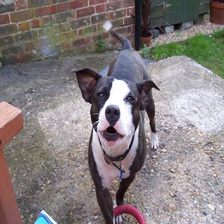
Species: dog
Breed: staffordshire bull terrier